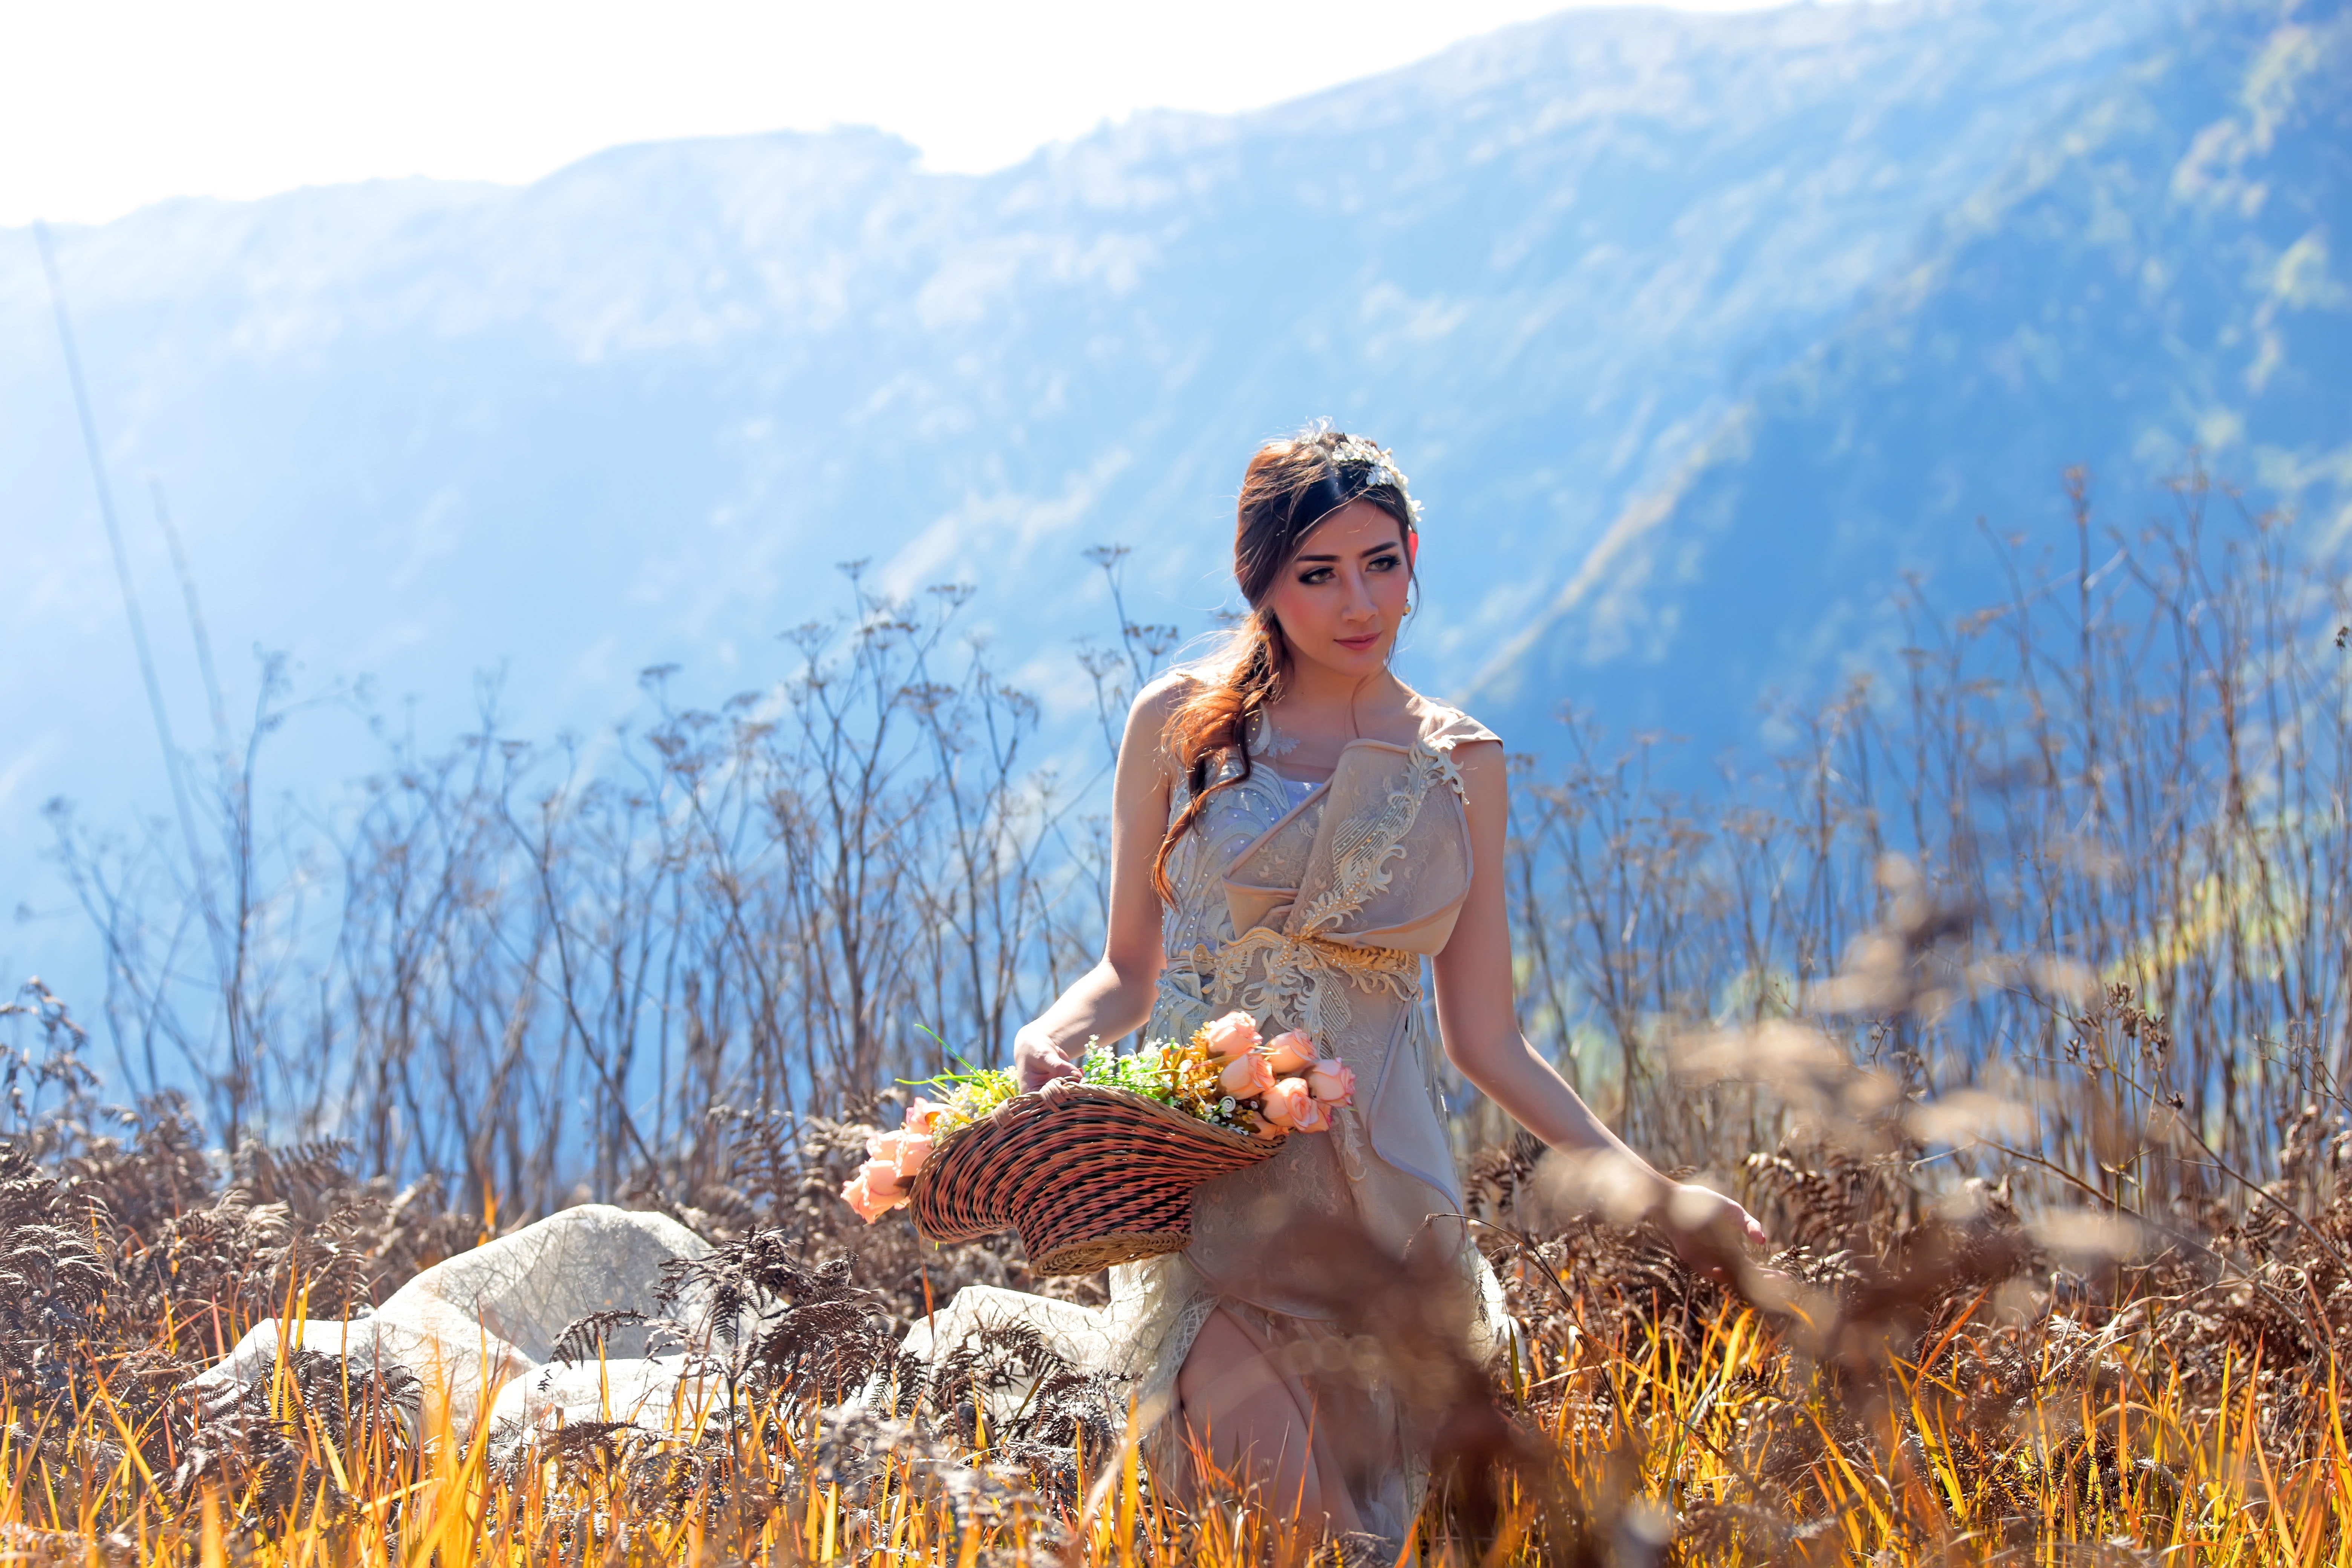
mountainous landforms, ecosystem, wilderness, grassland, mountain, sky, grass, grass family, field, girl, tree, prairie, plant, ecoregion, spring, fun, landscape, shrubland, meadow, plant community, hill